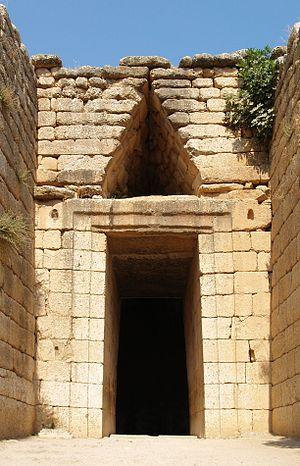
Arc à joints horizontaux, Entrée du Trésor d'Atrée, Mykène, Grèce.